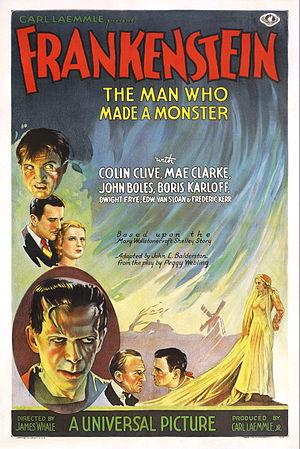
Frankenstein est un film américain réalisé par James Whale, sorti en 1931.